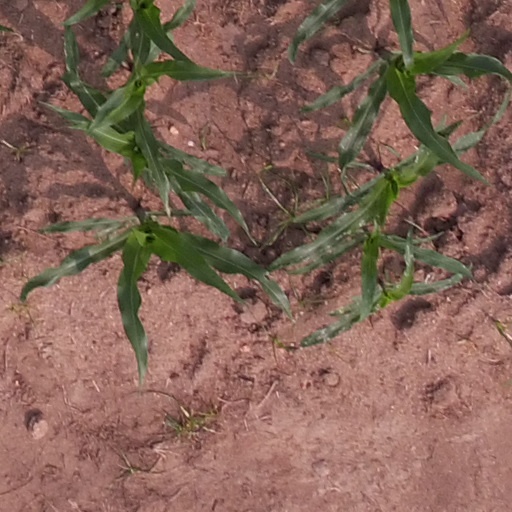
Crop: maize; corn